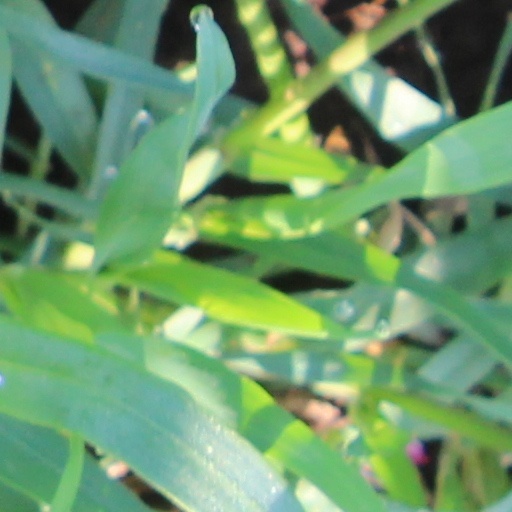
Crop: wheat